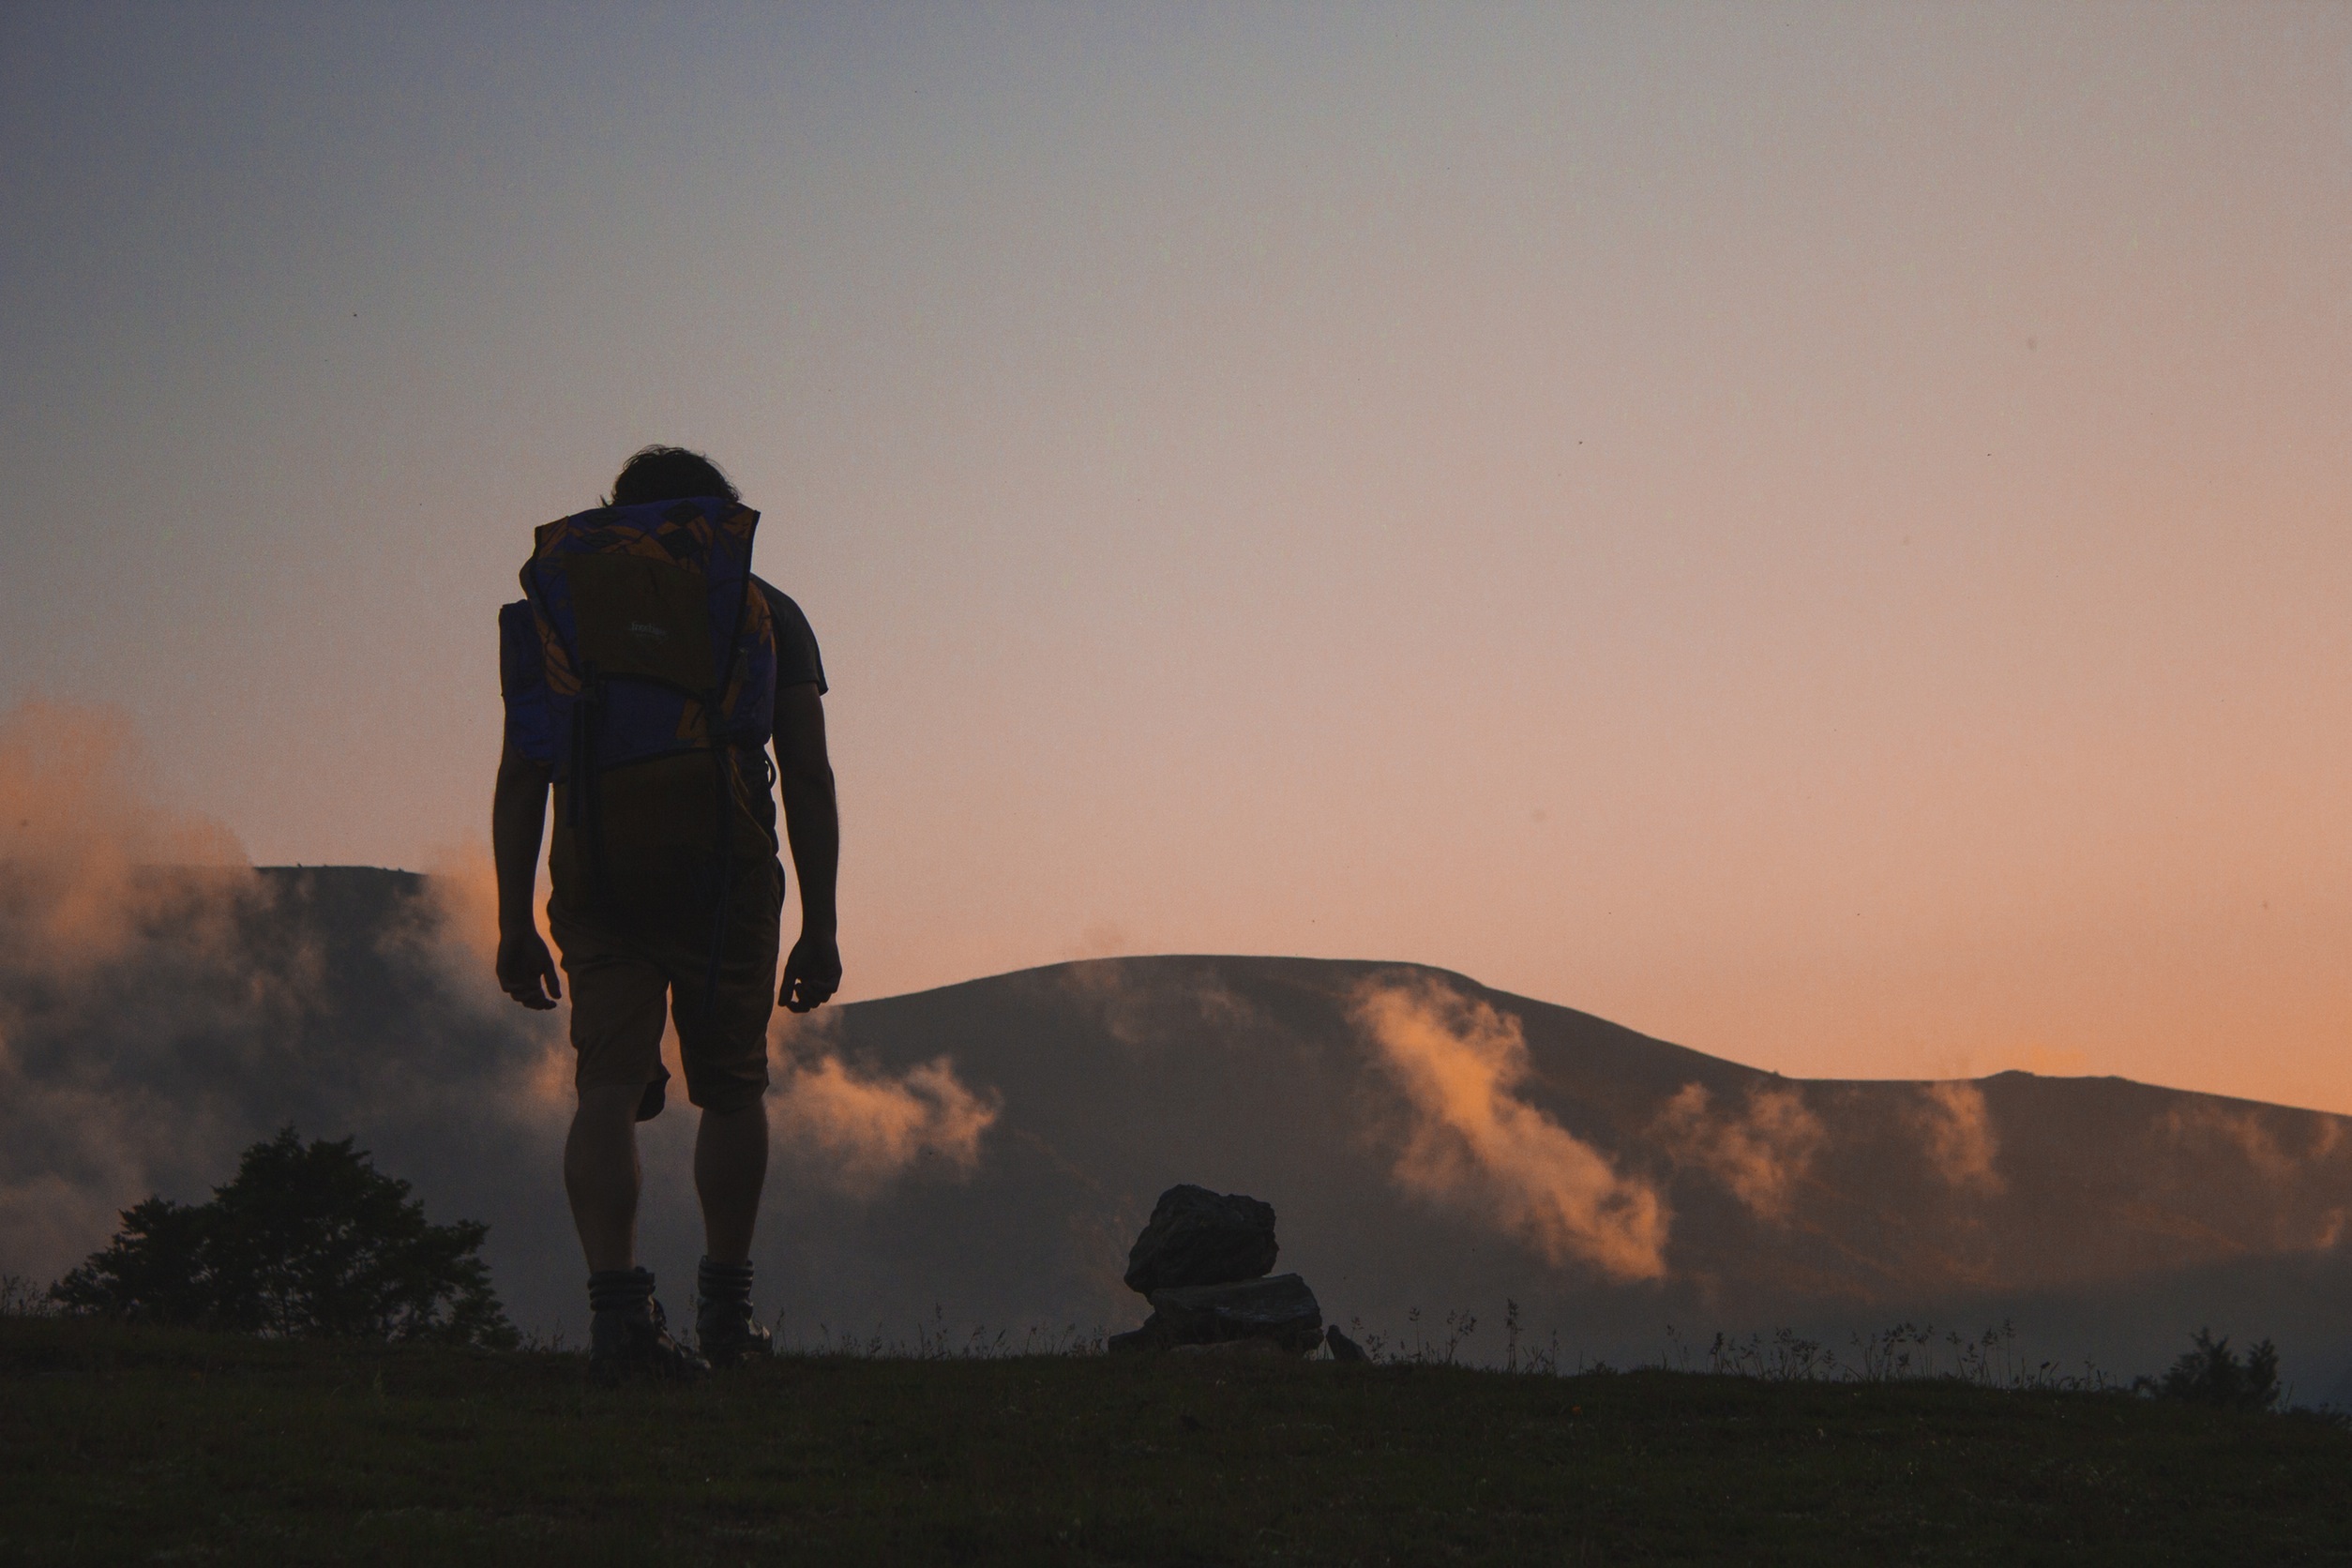
man, landscape, horizon, mountain, people, sky, fog, sunrise, sunset, mist, hiking, sunlight, morning, hill, backpack, dawn, guy, hiker, dusk, evening, tshirt, fitness, summit, outdoors, mountains, shorts, atmospheric phenomenon, mountainous landforms